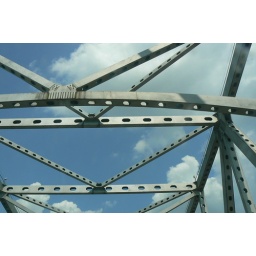
mississippi river bridge in baton rouge, louisiana